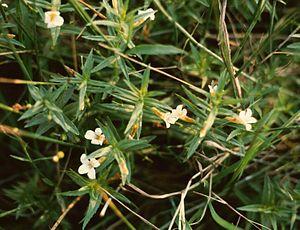
Cette liste de Tracheophyta de Bosnie-Herzégovine, ainsi que d’espèces introduites est un aperçu incomplet d’espèces de mousses, de fougères, de gymnospermes et d’angiospermes citées dans la littérature disponible en langues bosniaque, croate, serbe et serbo-croate. Cet aperçu n’inclue pas des espèces cultivées ni celles occasionnellement introduites.
Gratiola constitue un genre de plantes herbacées annuelles ou vivaces de la famille des Scrofulariacées selon la classification classique, ou de celle des Plantaginacées selon la classification phylogénétique. Certains botanistes le classent dans une famille à part, les Gratiolaceae.
Gratiola officinalis, la Gratiole officinale, est une espèce de plantes herbacées vivaces. Elle appartient à la famille des Scrophulariaceae selon la classification classique, ou à celle des Plantaginaceae selon la classification phylogénétique.